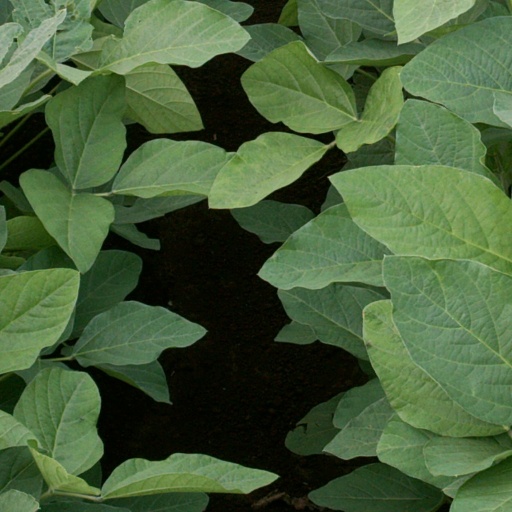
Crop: soybean